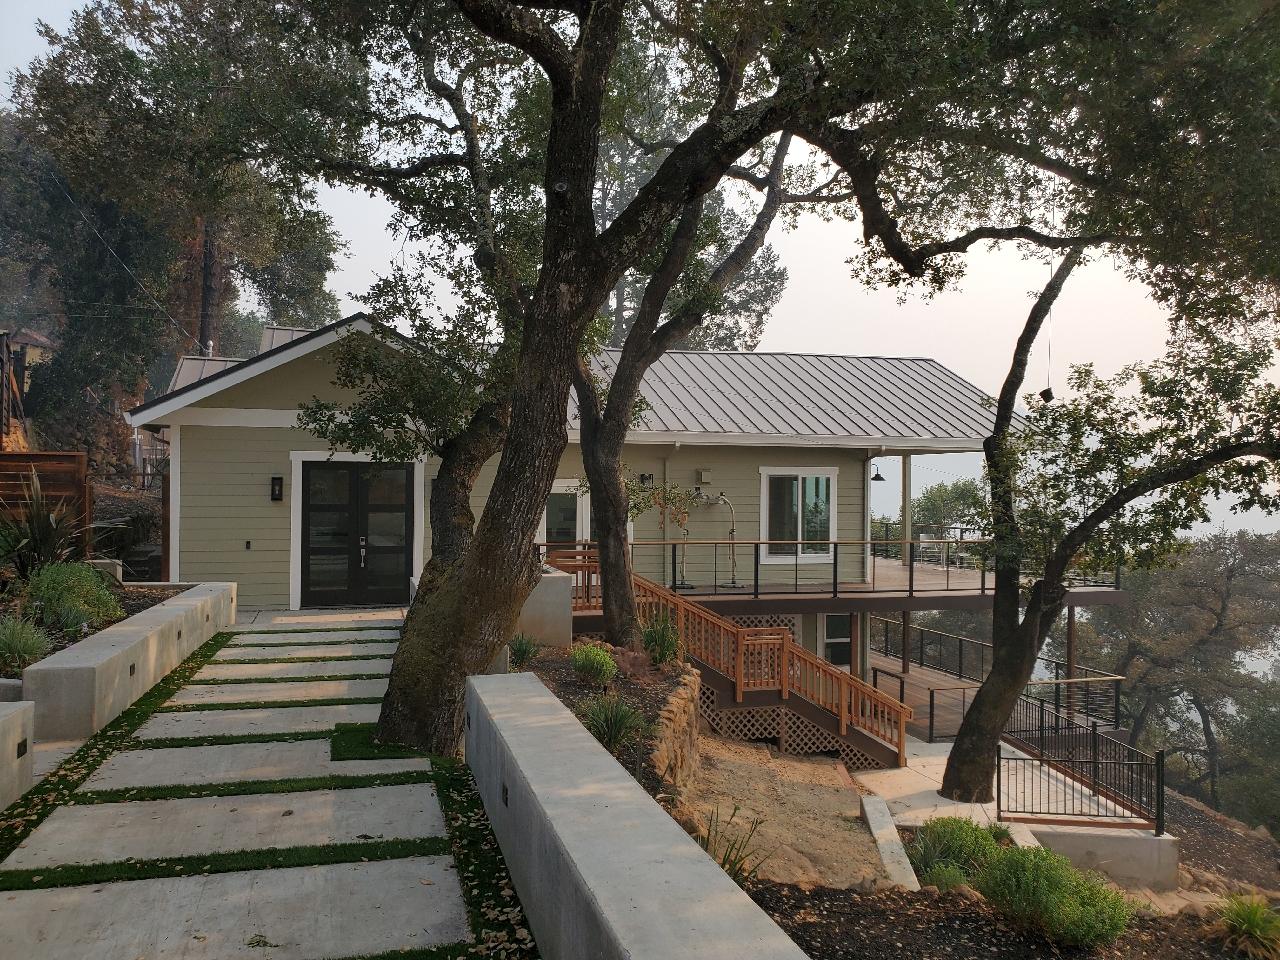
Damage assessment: affected